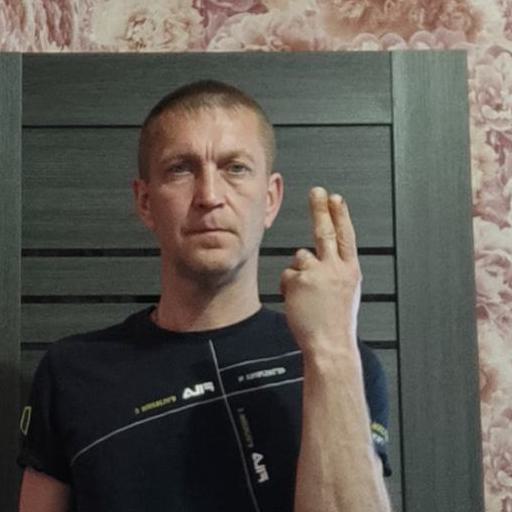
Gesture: two_up_inverted